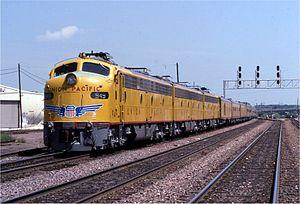
Les unités EMD type E sont une ligne de locomotives Diesel puis Diesel-électriques pour train de voyageurs construites par Général Motors Electro-Motive Division et de son prédécesseur, l'Electro-Motive Corporation.